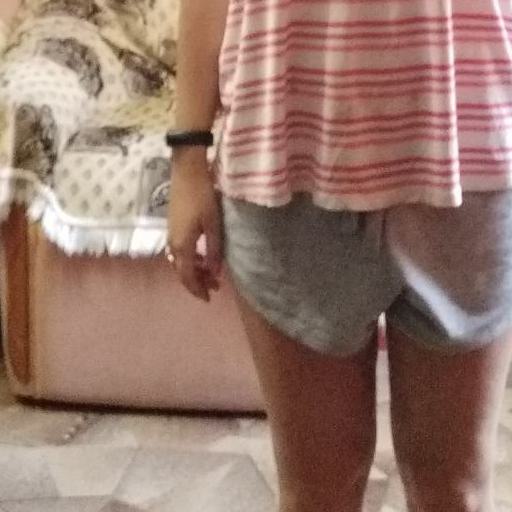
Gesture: no_gesture